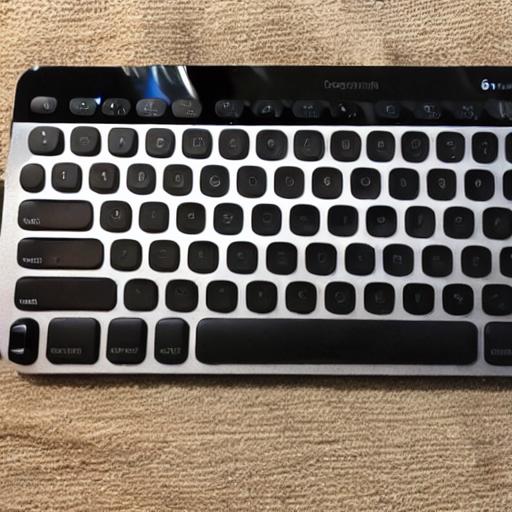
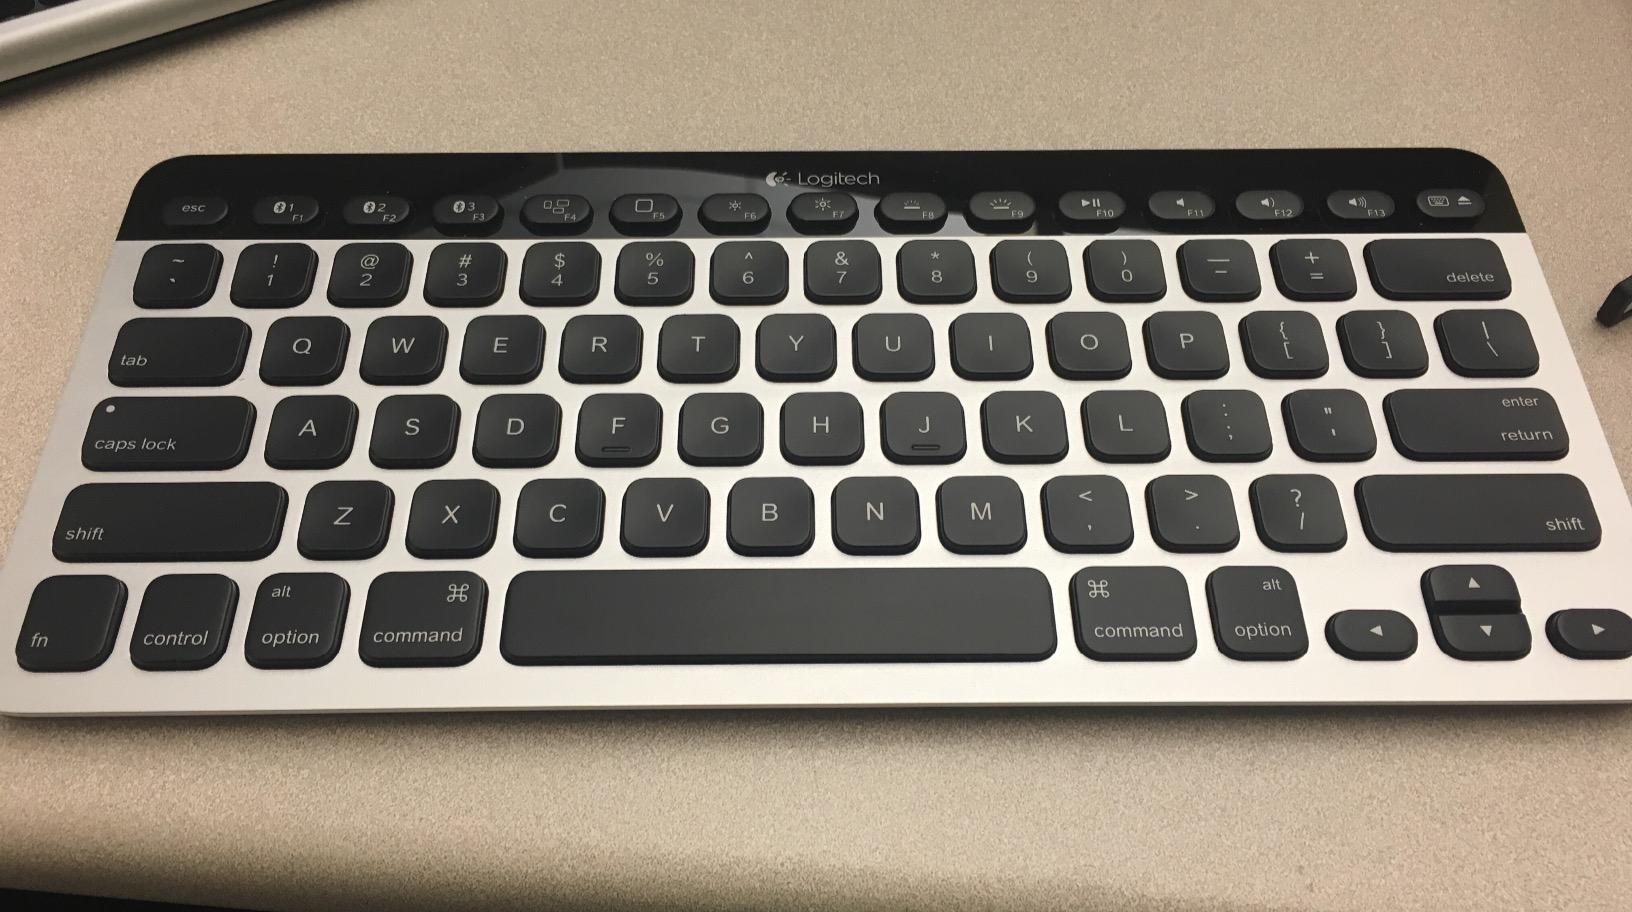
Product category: keyboard
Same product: no